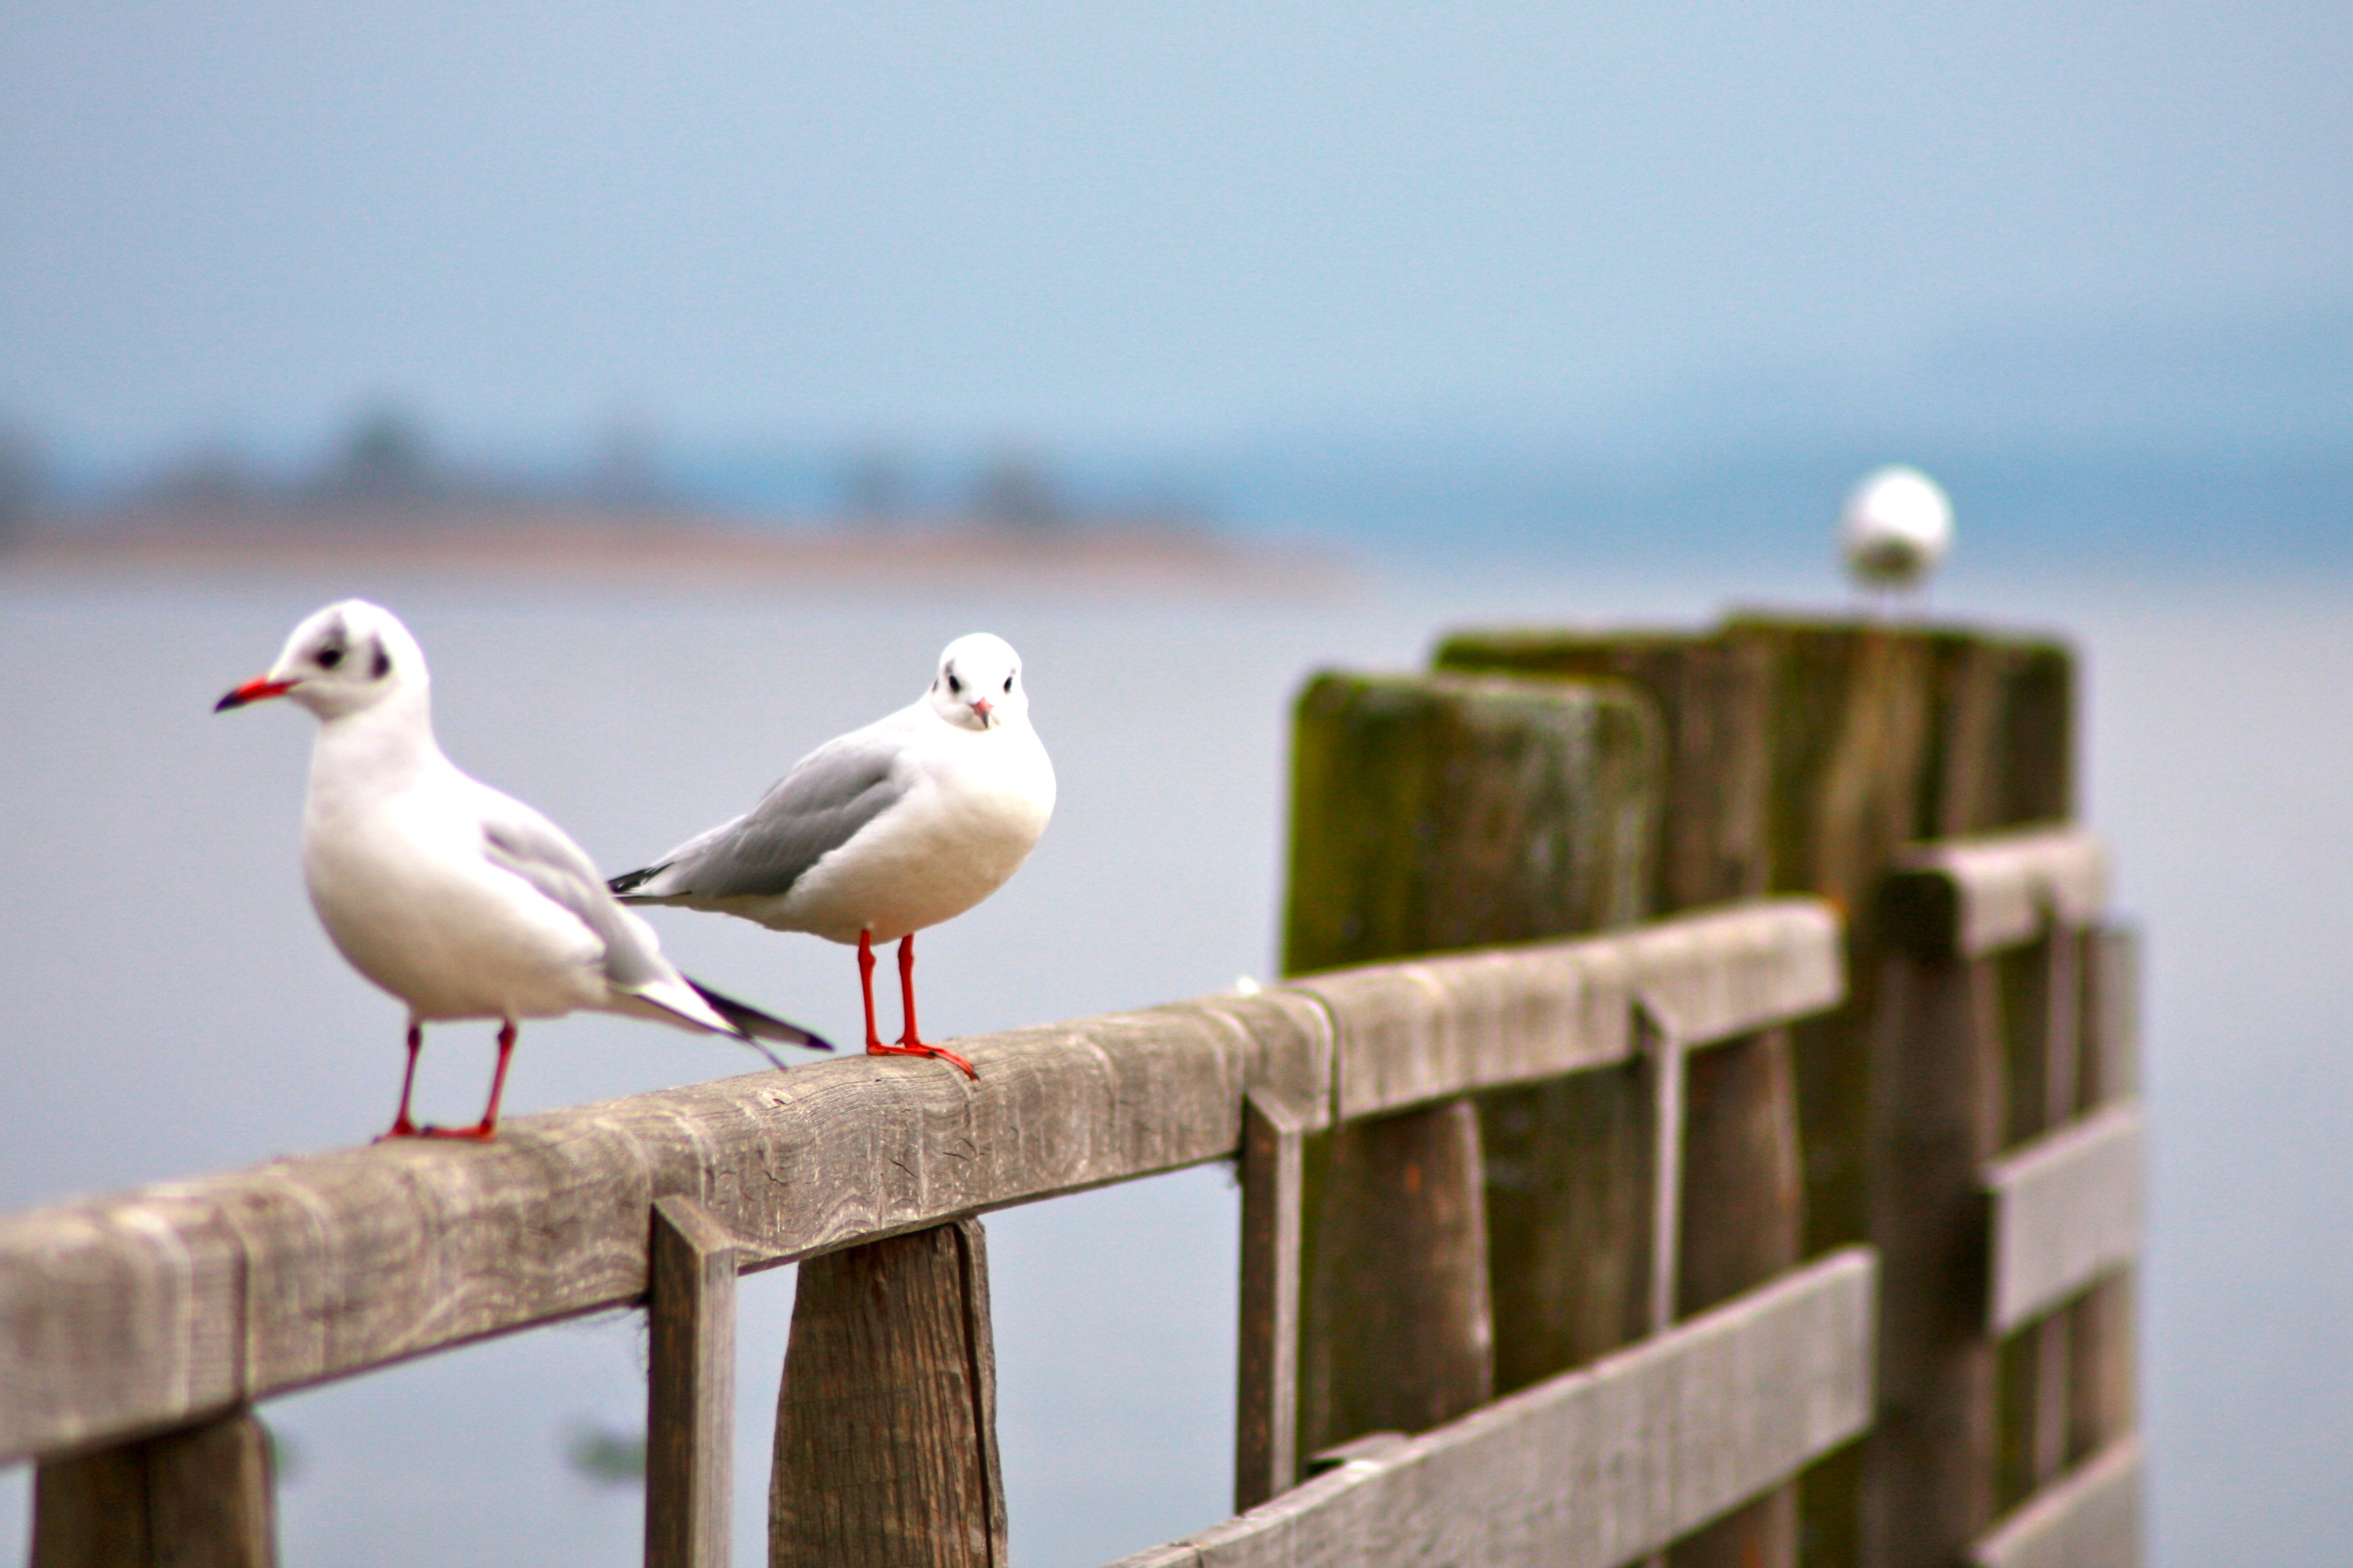
sea, nature, bird, lake, animal, seabird, seagull, gull, alpine, blue, fauna, creature, bavaria, mood, animal world, chiemsee, charadriiformes